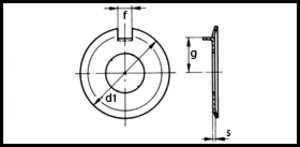
DIN 432
DIN 432
DIN 432
DIN 432 er en DIN-Standart for en sikkerhedsskive.